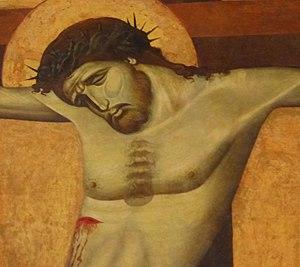
Détail du torse et de la tête du Christ.
Le crucifix de Sant’Eustorgio est une croix peinte a tempera, réalisée vers 1288, représentant une synthèse visuelle de la Crucifixion, Jésus-Christ mort sur la croix accompagné de personnages secondaires sur les tabelloni. Le peintre serait un maître vénéto-byzantin anonyme. L’objet est exposé dans la nef de la basilique Sant’Eustorgio, à Milan.